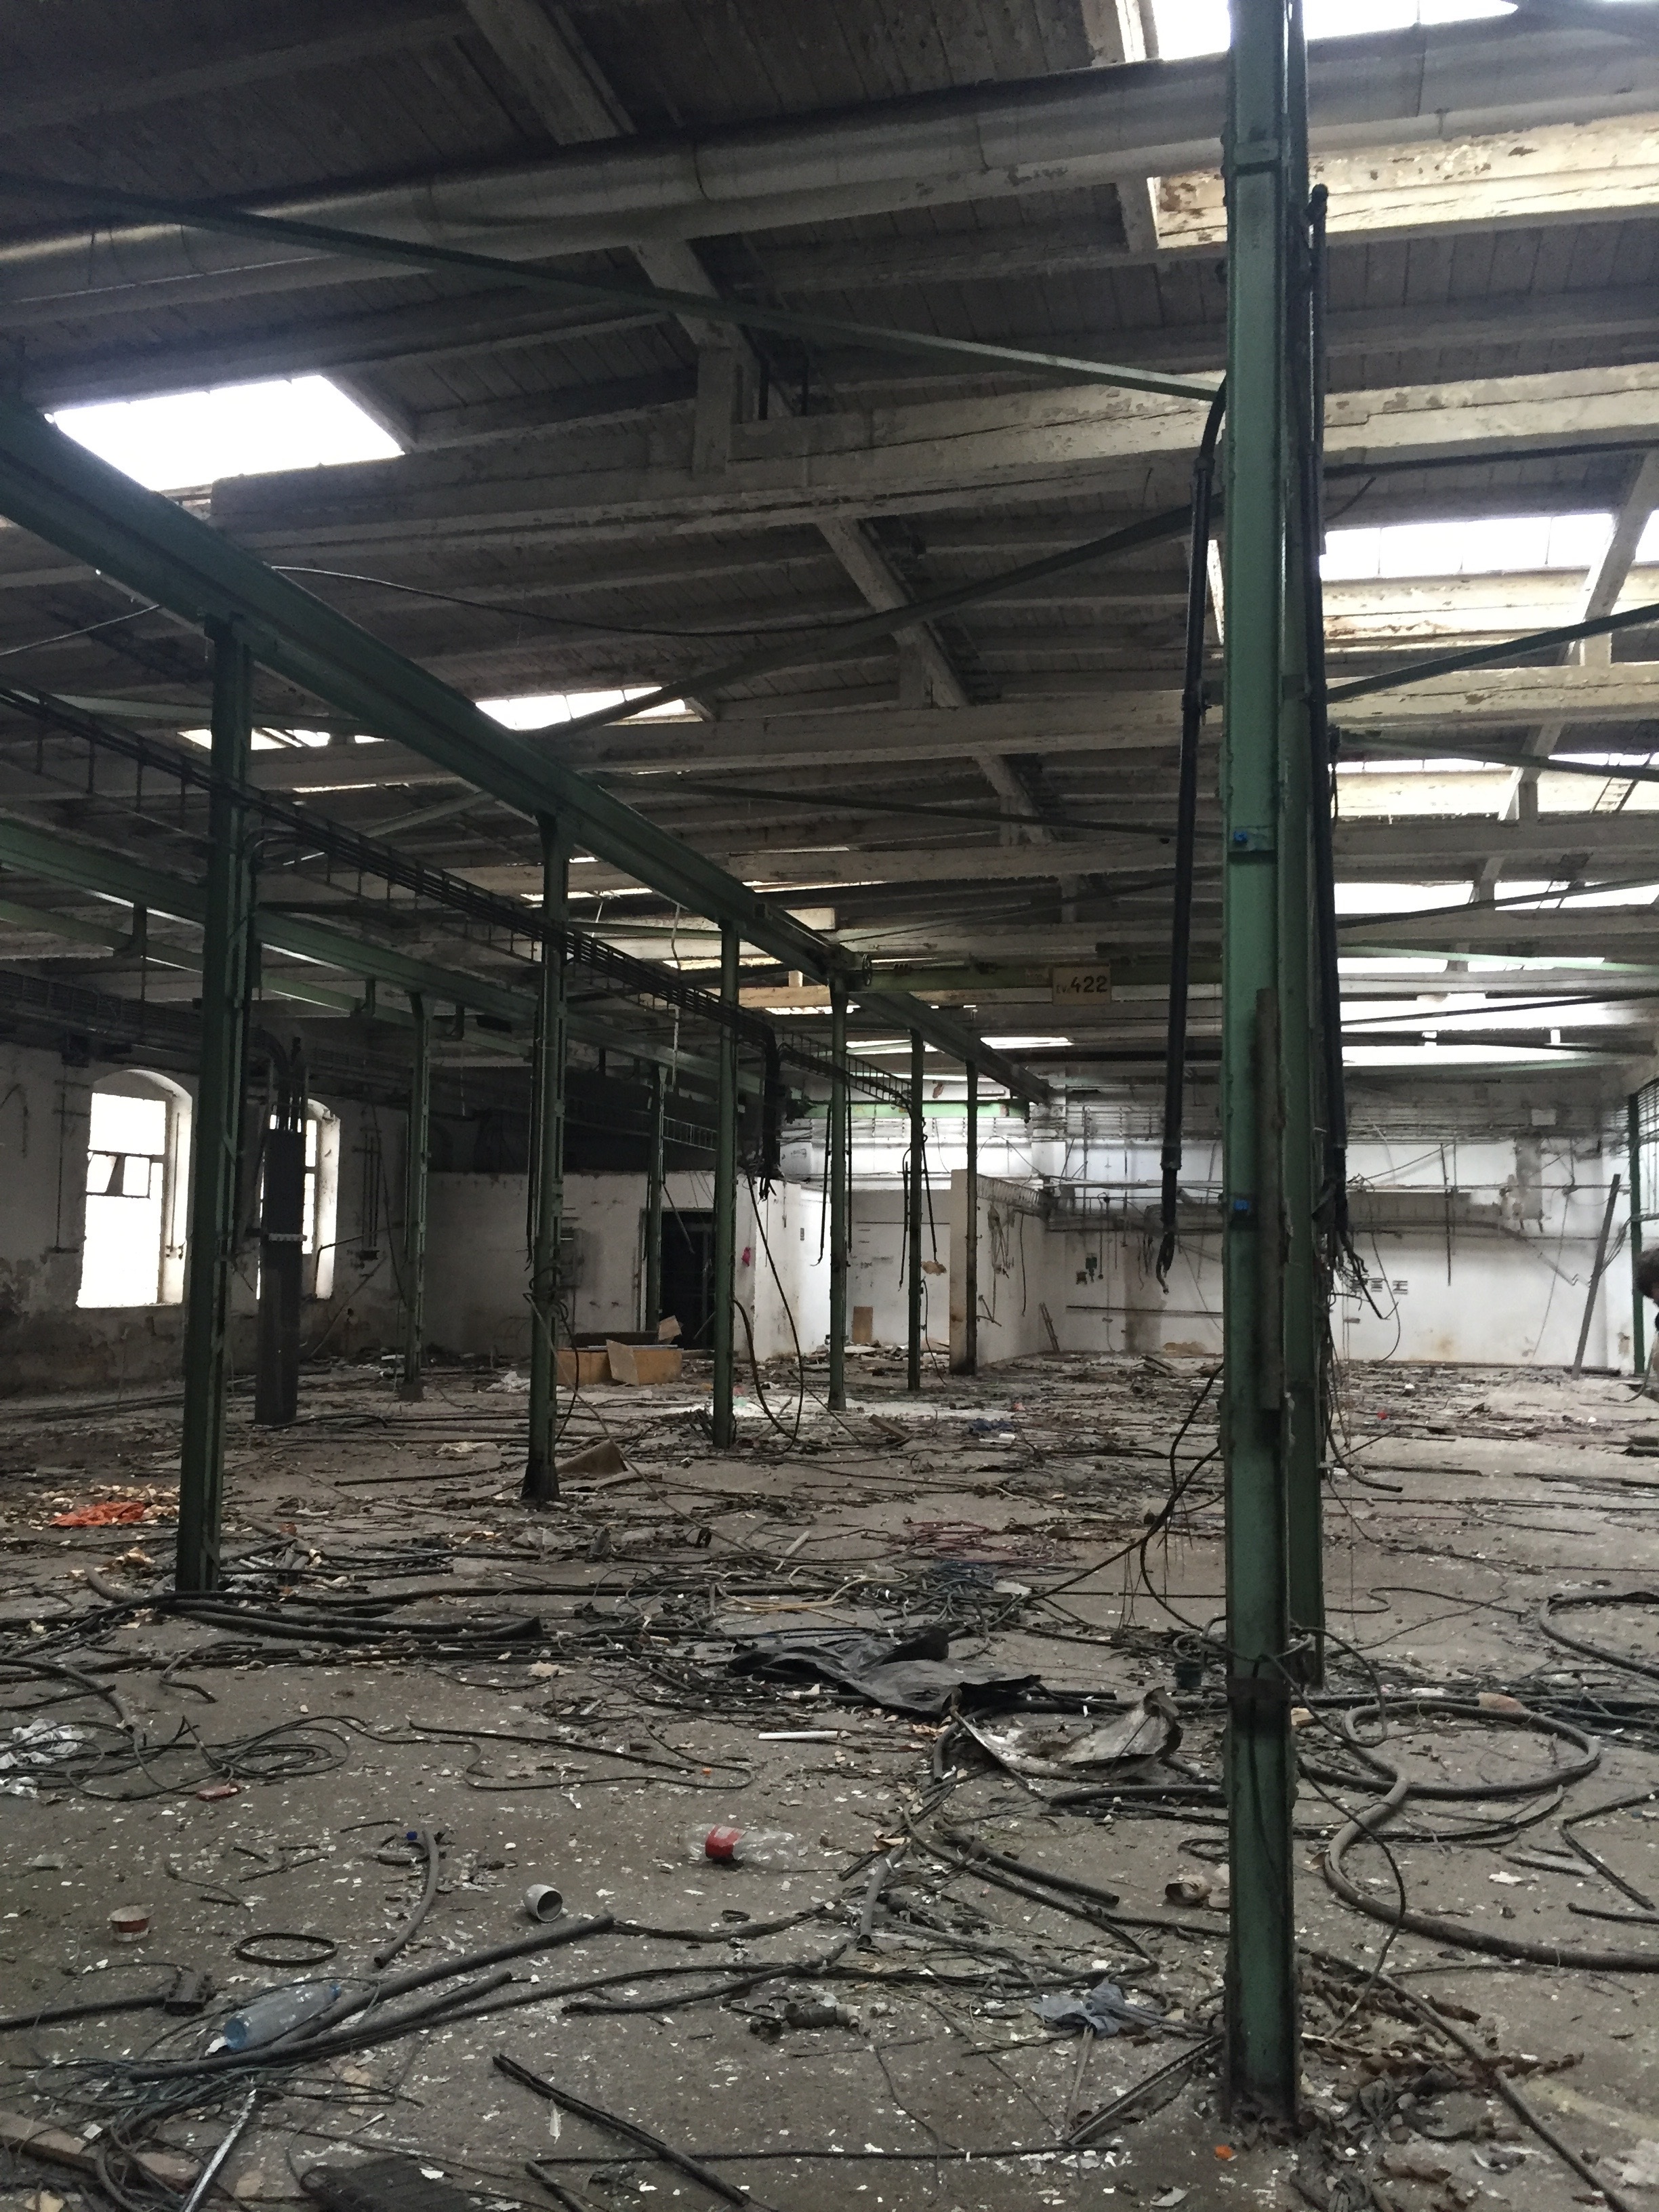
structure, wood, old, beam, transport, construction, abandoned, factory, industry, warehouse, urbex, urban area, sport venue